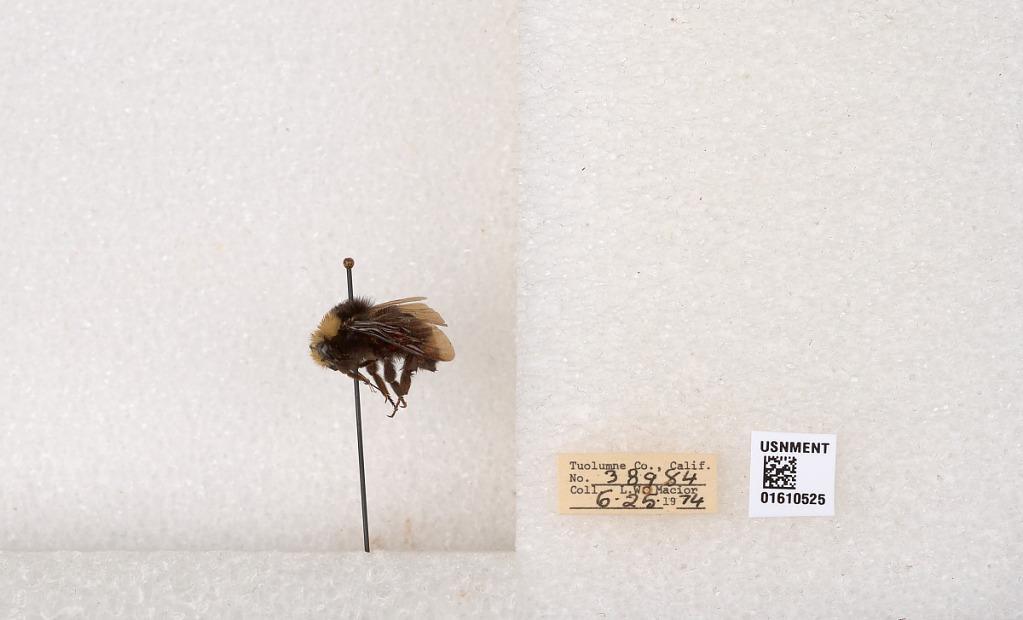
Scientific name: Bombus (Pyrobombus) vosnesenskii Radoszkowski
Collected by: L. Macior
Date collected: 1974-6-25
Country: United States
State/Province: California
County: Tuolumne
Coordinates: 37.9712, -120.228